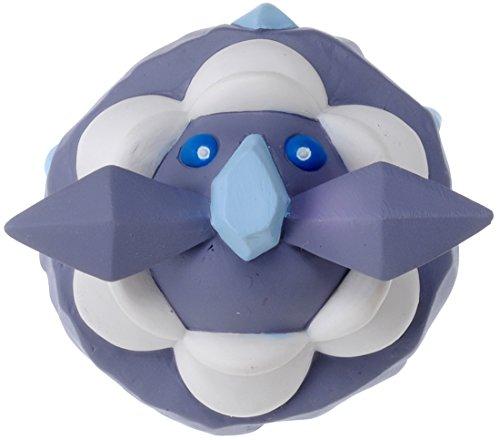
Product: Takaratomy Official Pokemon X and Y MC-048 2" Carbink Action Figure
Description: Officially licensed by Takaratomy.
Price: $11.06
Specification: ProductDimensions:2x2x2inches|ItemWeight:0.8ounces|ShippingWeight:0.8ounces(Viewshippingratesandpolicies)|DomesticShipping:ItemcanbeshippedwithinU.S.|InternationalShipping:ThisitemcanbeshippedtoselectcountriesoutsideoftheU.S.LearnMore|ASIN:B00JL5YK3S|Itemmodelnumber:814498|Manufacturerrecommendedage:13-15years